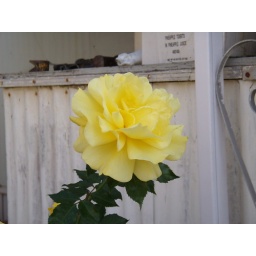
yellow flowers in the park